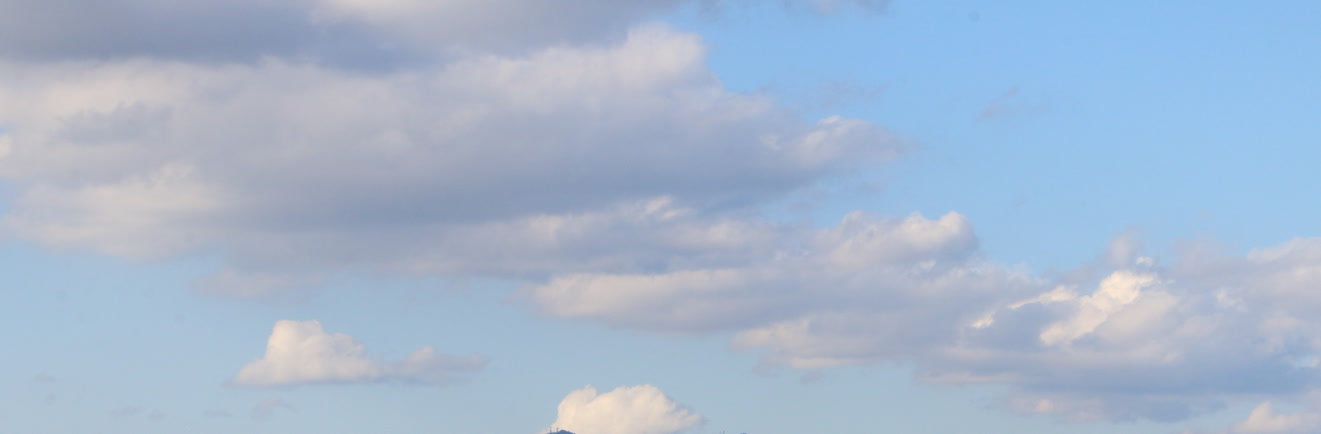
Cloud type: Cumulus